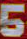
Number: 5